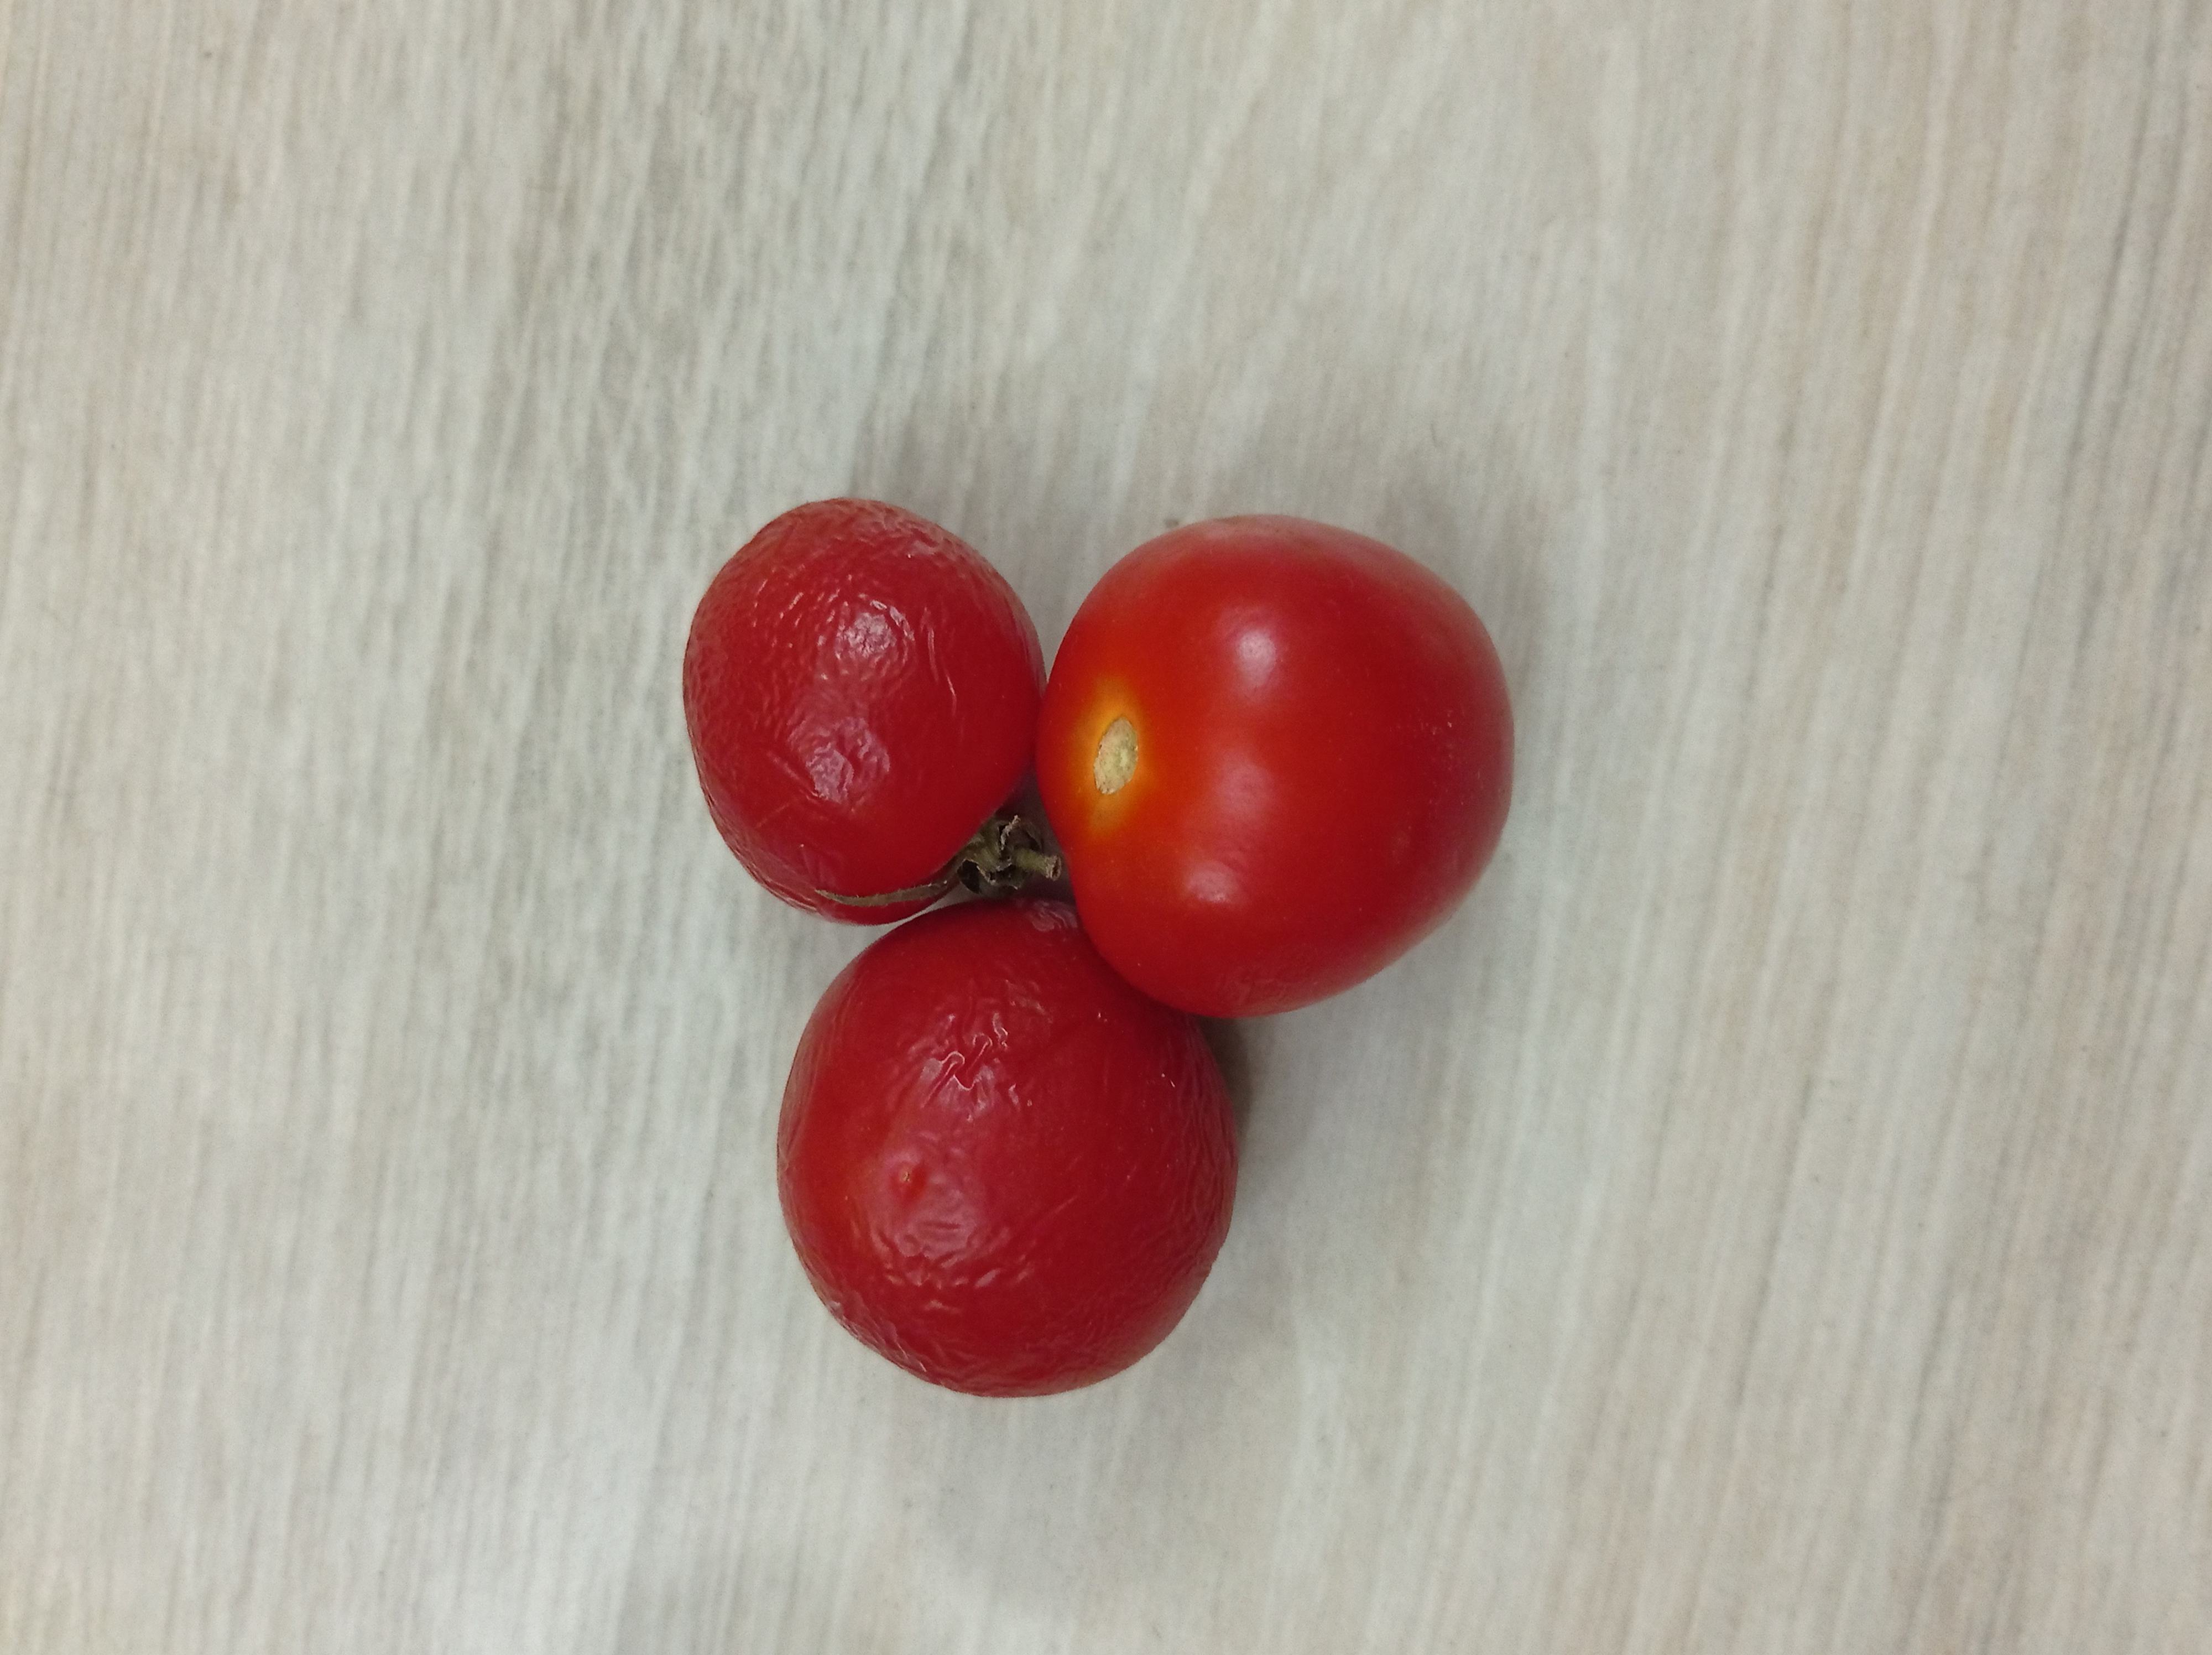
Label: Fresh